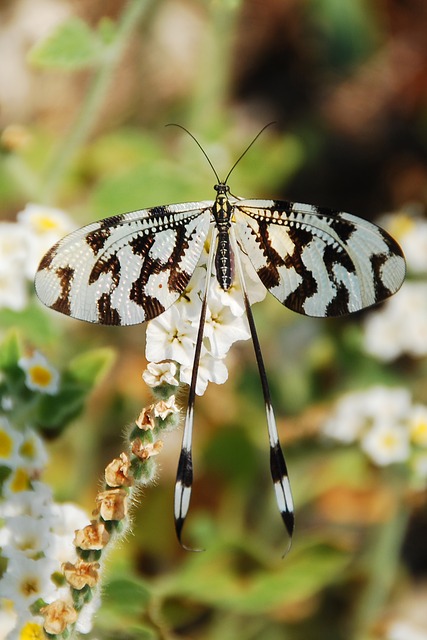
Label: butterfly